Rotherhithe

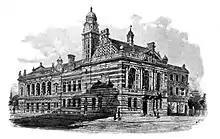
1895 accepted design for Rotherhithe Town Hall, view from Neptune Street and Lower Road

The Mayflower TRA Hall now occupies the site of the old Rotherhithe Town Hall. The building ceased to be a town hall in 1905 when the former Rotherhithe Council merged with the old Bermondsey Borough Council and the new council used premises in Spa Road. The old Rotherhithe Town Hall became a library and a museum. It was razed to the ground by repeated bomb hits and near misses during the Second World War (see below).